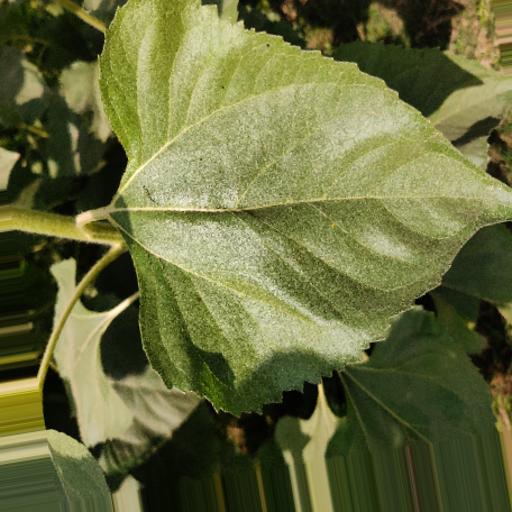
Label: Fresh_leaf